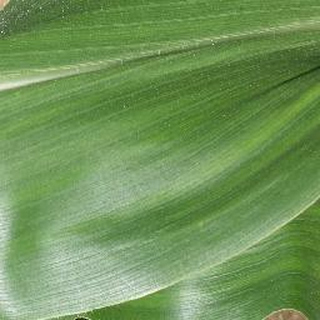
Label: healthy_corn